Battle of Neerwinden (1793)

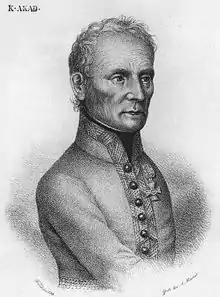
Karl Mack

On the Coalition side, Mack was given much of the credit for Coburg's triumph. Blamed for the defeat, Miranda traveled to Paris to intrigue against Dumouriez. The Austro-Dutch reported losses of 97 officers, 2,762 rank and file and 779 horses. The French lost 4,000 killed and wounded, plus 1,000 men and 30 artillery pieces captured. General of Brigade Georges Guiscard de Bar was killed and four generals were wounded. Another source estimated Austrian losses as 2,600 killed and wounded and 400 missing while French casualties were 3,000 killed and wounded plus 1,000 missing or prisoners. Immediately after the battle, about 6,000 French volunteers deserted the colors and went home. Three days later, Dumouriez's army only numbered about 20,000 troops as the men deserted in hundreds. On 23 March there was a clash at Pellenberg where Coburg with 38,000 soldiers defeated Dumouriez with 22,000. The Austrians sustained 900 casualties while inflicting 2,000 on the French.